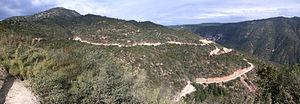
Quilpué est une commune du Chili capitale de la province de Marga Marga située dans la région de Valparaiso. Voisine de Viña del Mar et de Valparaíso, elle est l'une des cinq communes de la conurbation du Grand Valparaíso. En 2016, sa population s'élevait à 170 853 habitants. La superficie de la commune est de 537 km².